Camber (ship)

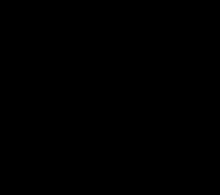
Dimensions of a hull

The camber is a measure of lateral main deck curvature in naval architecture. The curve is applied to a deck transversely, measured as the height of deck at centreline above the height of deck at side.